Death of Ali Jawad al-Sheikh

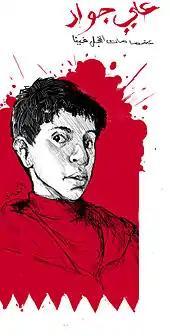
Political cartoon of Ali Jawad al-Sheikh by Ahmad Nady.

Photographs of Ali directly after being injured were released by the Bahrain Youth Society for Human Rights. Mohammed al-Maskati, the leader of the Society, said that, "The picture is affecting people." A videotape had also been made of Ali's family around his body in the hospital. Nabeel Rajab, the president of the Bahrain Centre for Human Rights, explained that the video was "a gift to the people". The father of Ali, Jawad al-Sheikh, asked in an interview with CNN for "human rights groups to take steps against Bahrain's leaders, saying, 'I lost my child. ... He does not deserve this destiny.'"